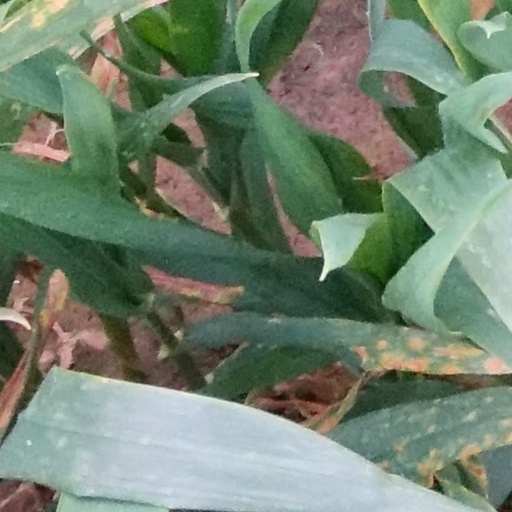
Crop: wheat